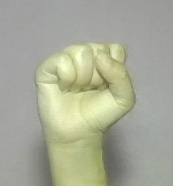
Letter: saad